Romanization of Hispania

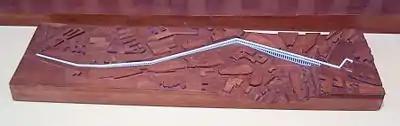
Model of the Aqueduct of Segovia

The artificial reservoir water was transported through an underground channel to the town, often taking advantage of natural slopes, but sometimes the Romans also built traps, which allowed them to avoid a downward slope without building the famous bridges but keeping the pressure flow. These traps take advantage of the pressure resulting from the falling water to raise the other side, keeping the pressure at the expense of losing some of the flow. This is an application of the principle of communicating vessels.